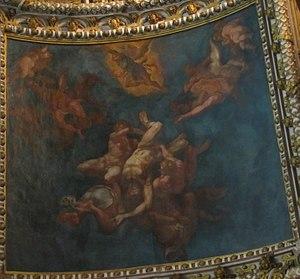
Martin Fréminet, La Chute des anges rebelles, 1608 - 1619, Fontainebleau, musée national du château.
Martin Fréminet Paris, 24 septembre 1567 - Paris, 18 juin 1619, est un peintre maniériste français, rattaché à la seconde École de Fontainebleau, et actif au début du XVIIᵉ siècle. Après un voyage en Italie à la fin du XVIᵉ siècle, Fréminet revient en France en 1603, et se voit confier la réalisation des décors de la chapelle de la Trinité du château de Fontainebleau, œuvre maîtresse de sa carrière, aboutissement de ses recherches et de ses influences, qui le place comme l'un des derniers maîtres de l’école bellifontaine et l'un des derniers maniéristes français.